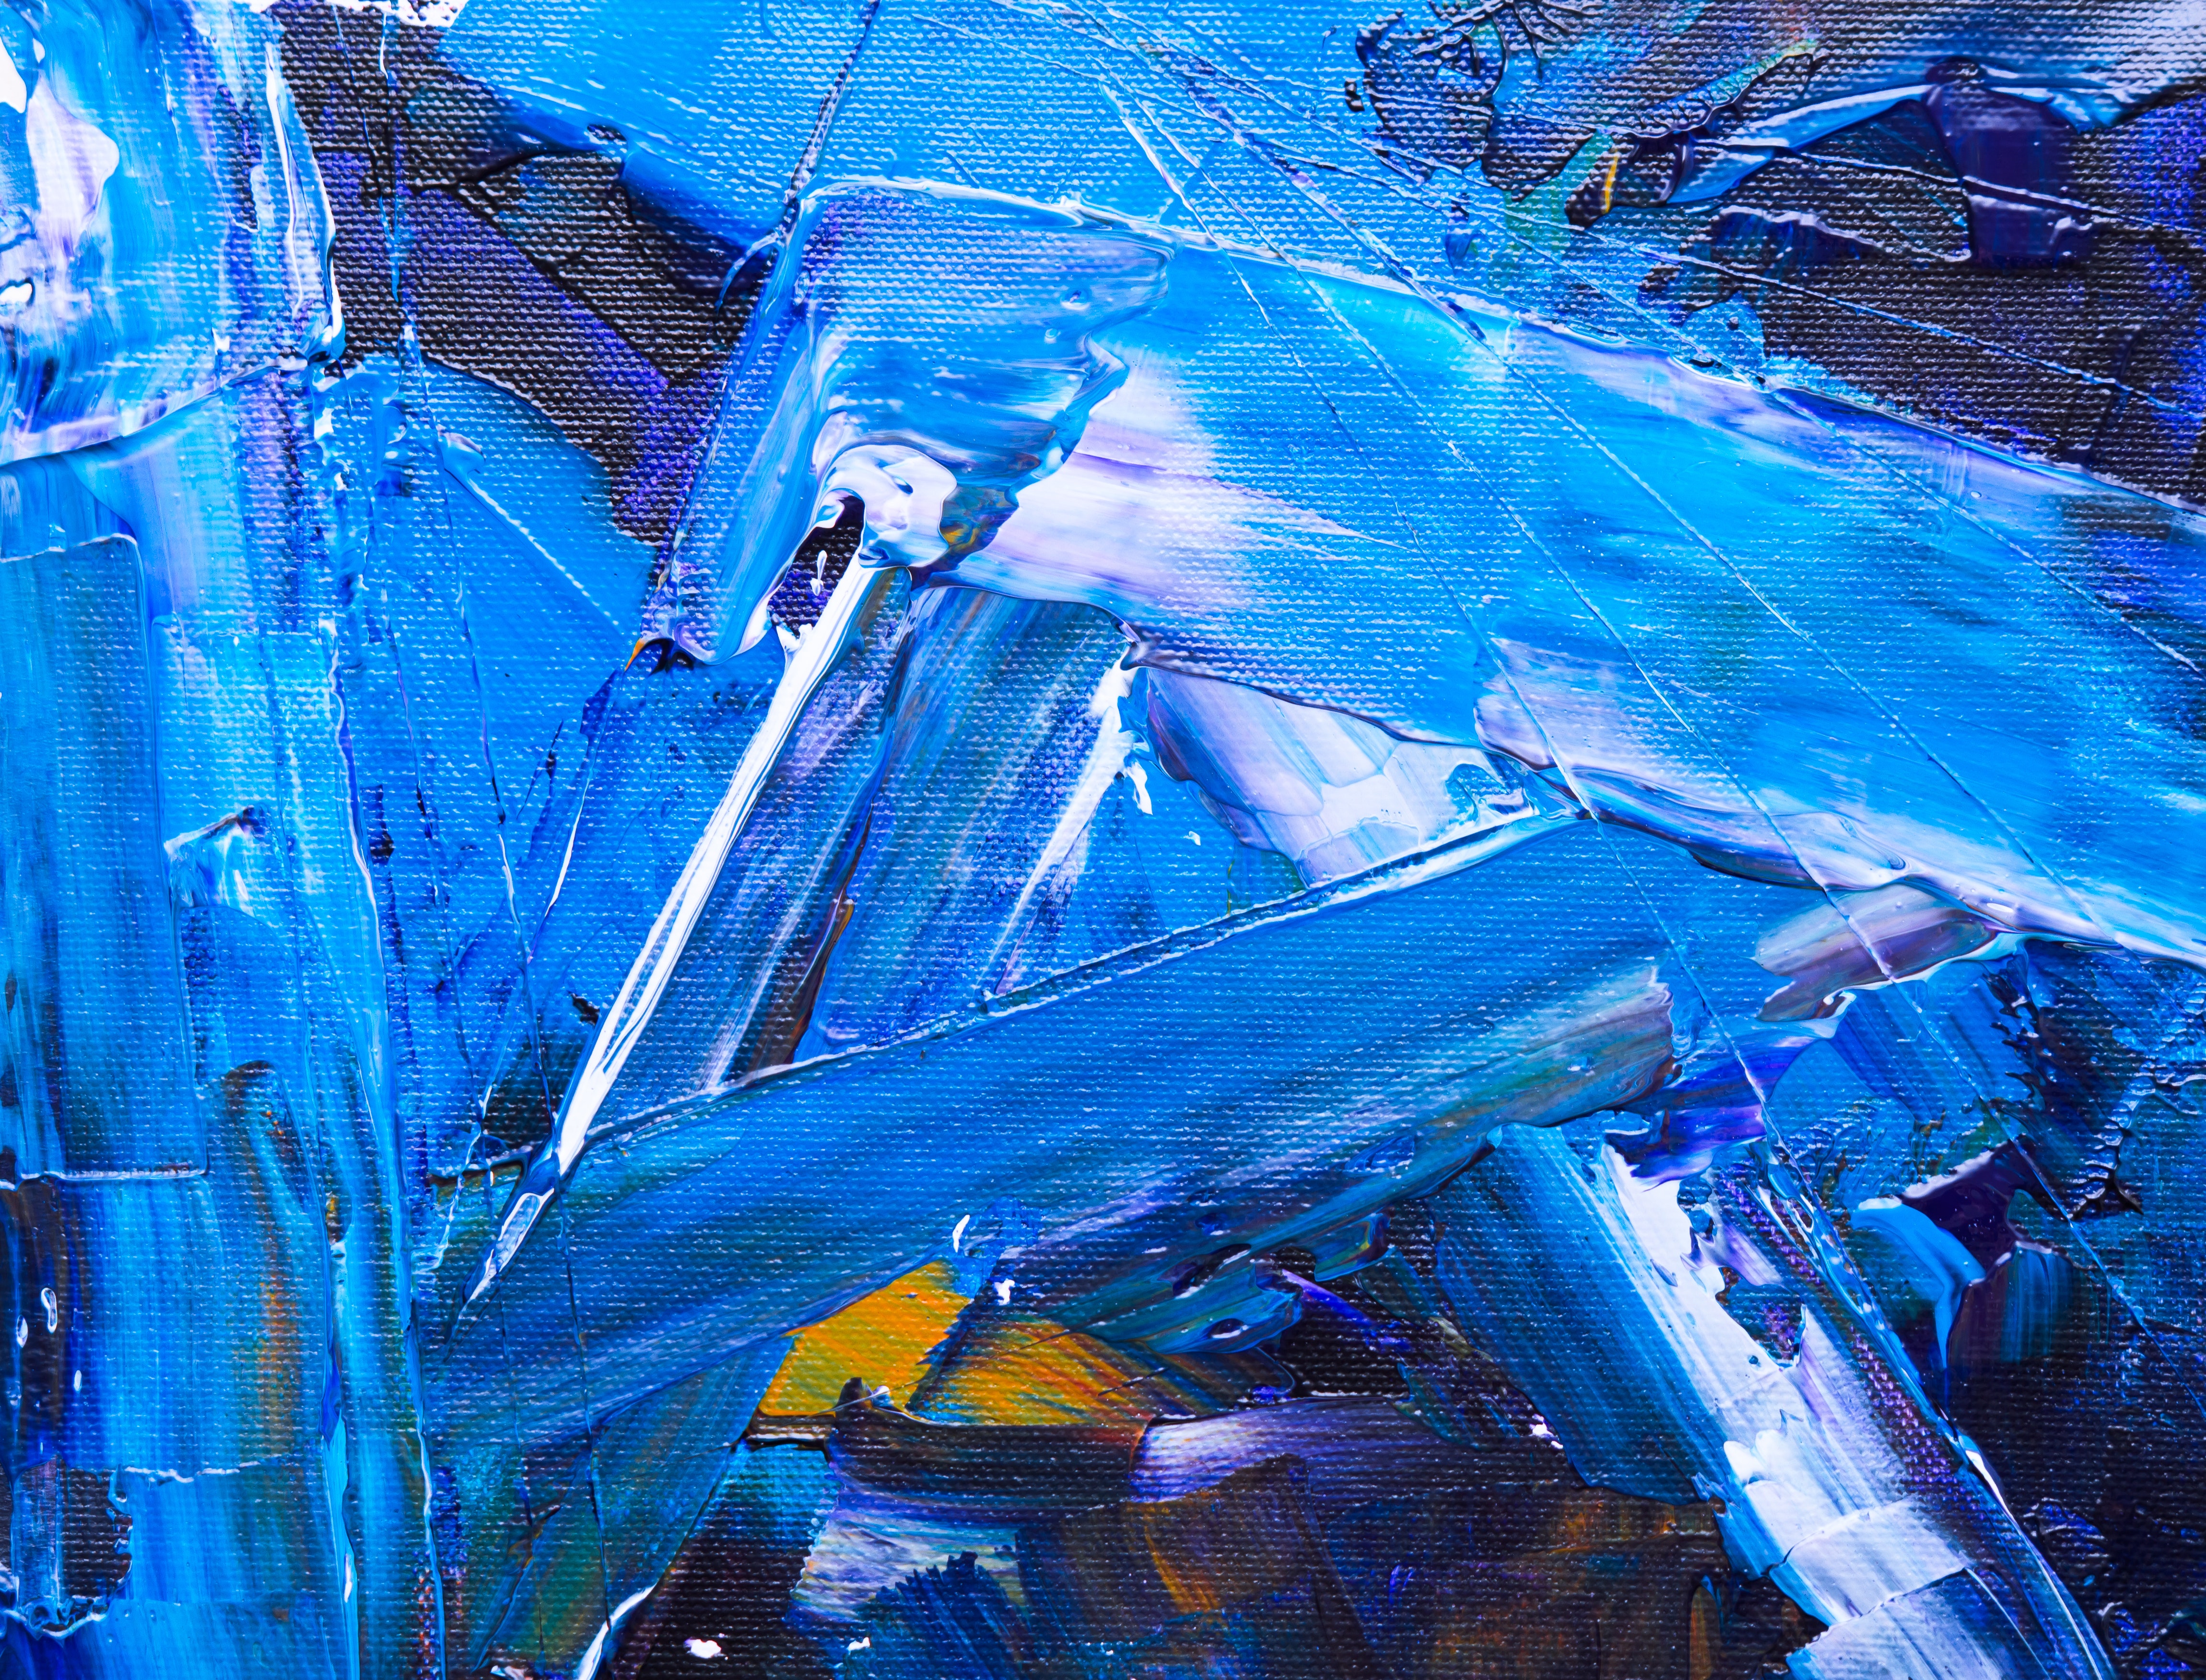
blue, water, painting, electric blue, architecture, art, modern art, space, illustration